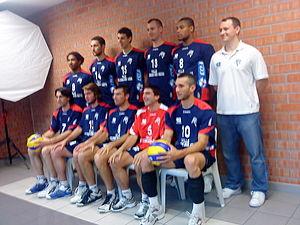
L'équipe d'Asnières Volley 92 pour la saison 2010-2011
Le Asnières Volley 92 est un club de volley-ball français basé à Asnières-sur-Seine. Son équipe première évoluait en Ligue B. Il est considéré comme un des meilleurs club formateur du volley-ball français grâce à son centre de formation